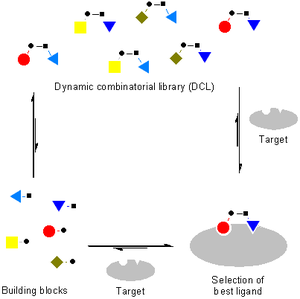
Par définition moderne, la Chimie combinatoire dynamique également connue sous le nom de chimie dynamique constitutionnelle est une méthode pour faciliter la génération de molécules de nouvelle génération formées par liaisons réversibles de blocs de construction simples sous contrôle thermodynamique.